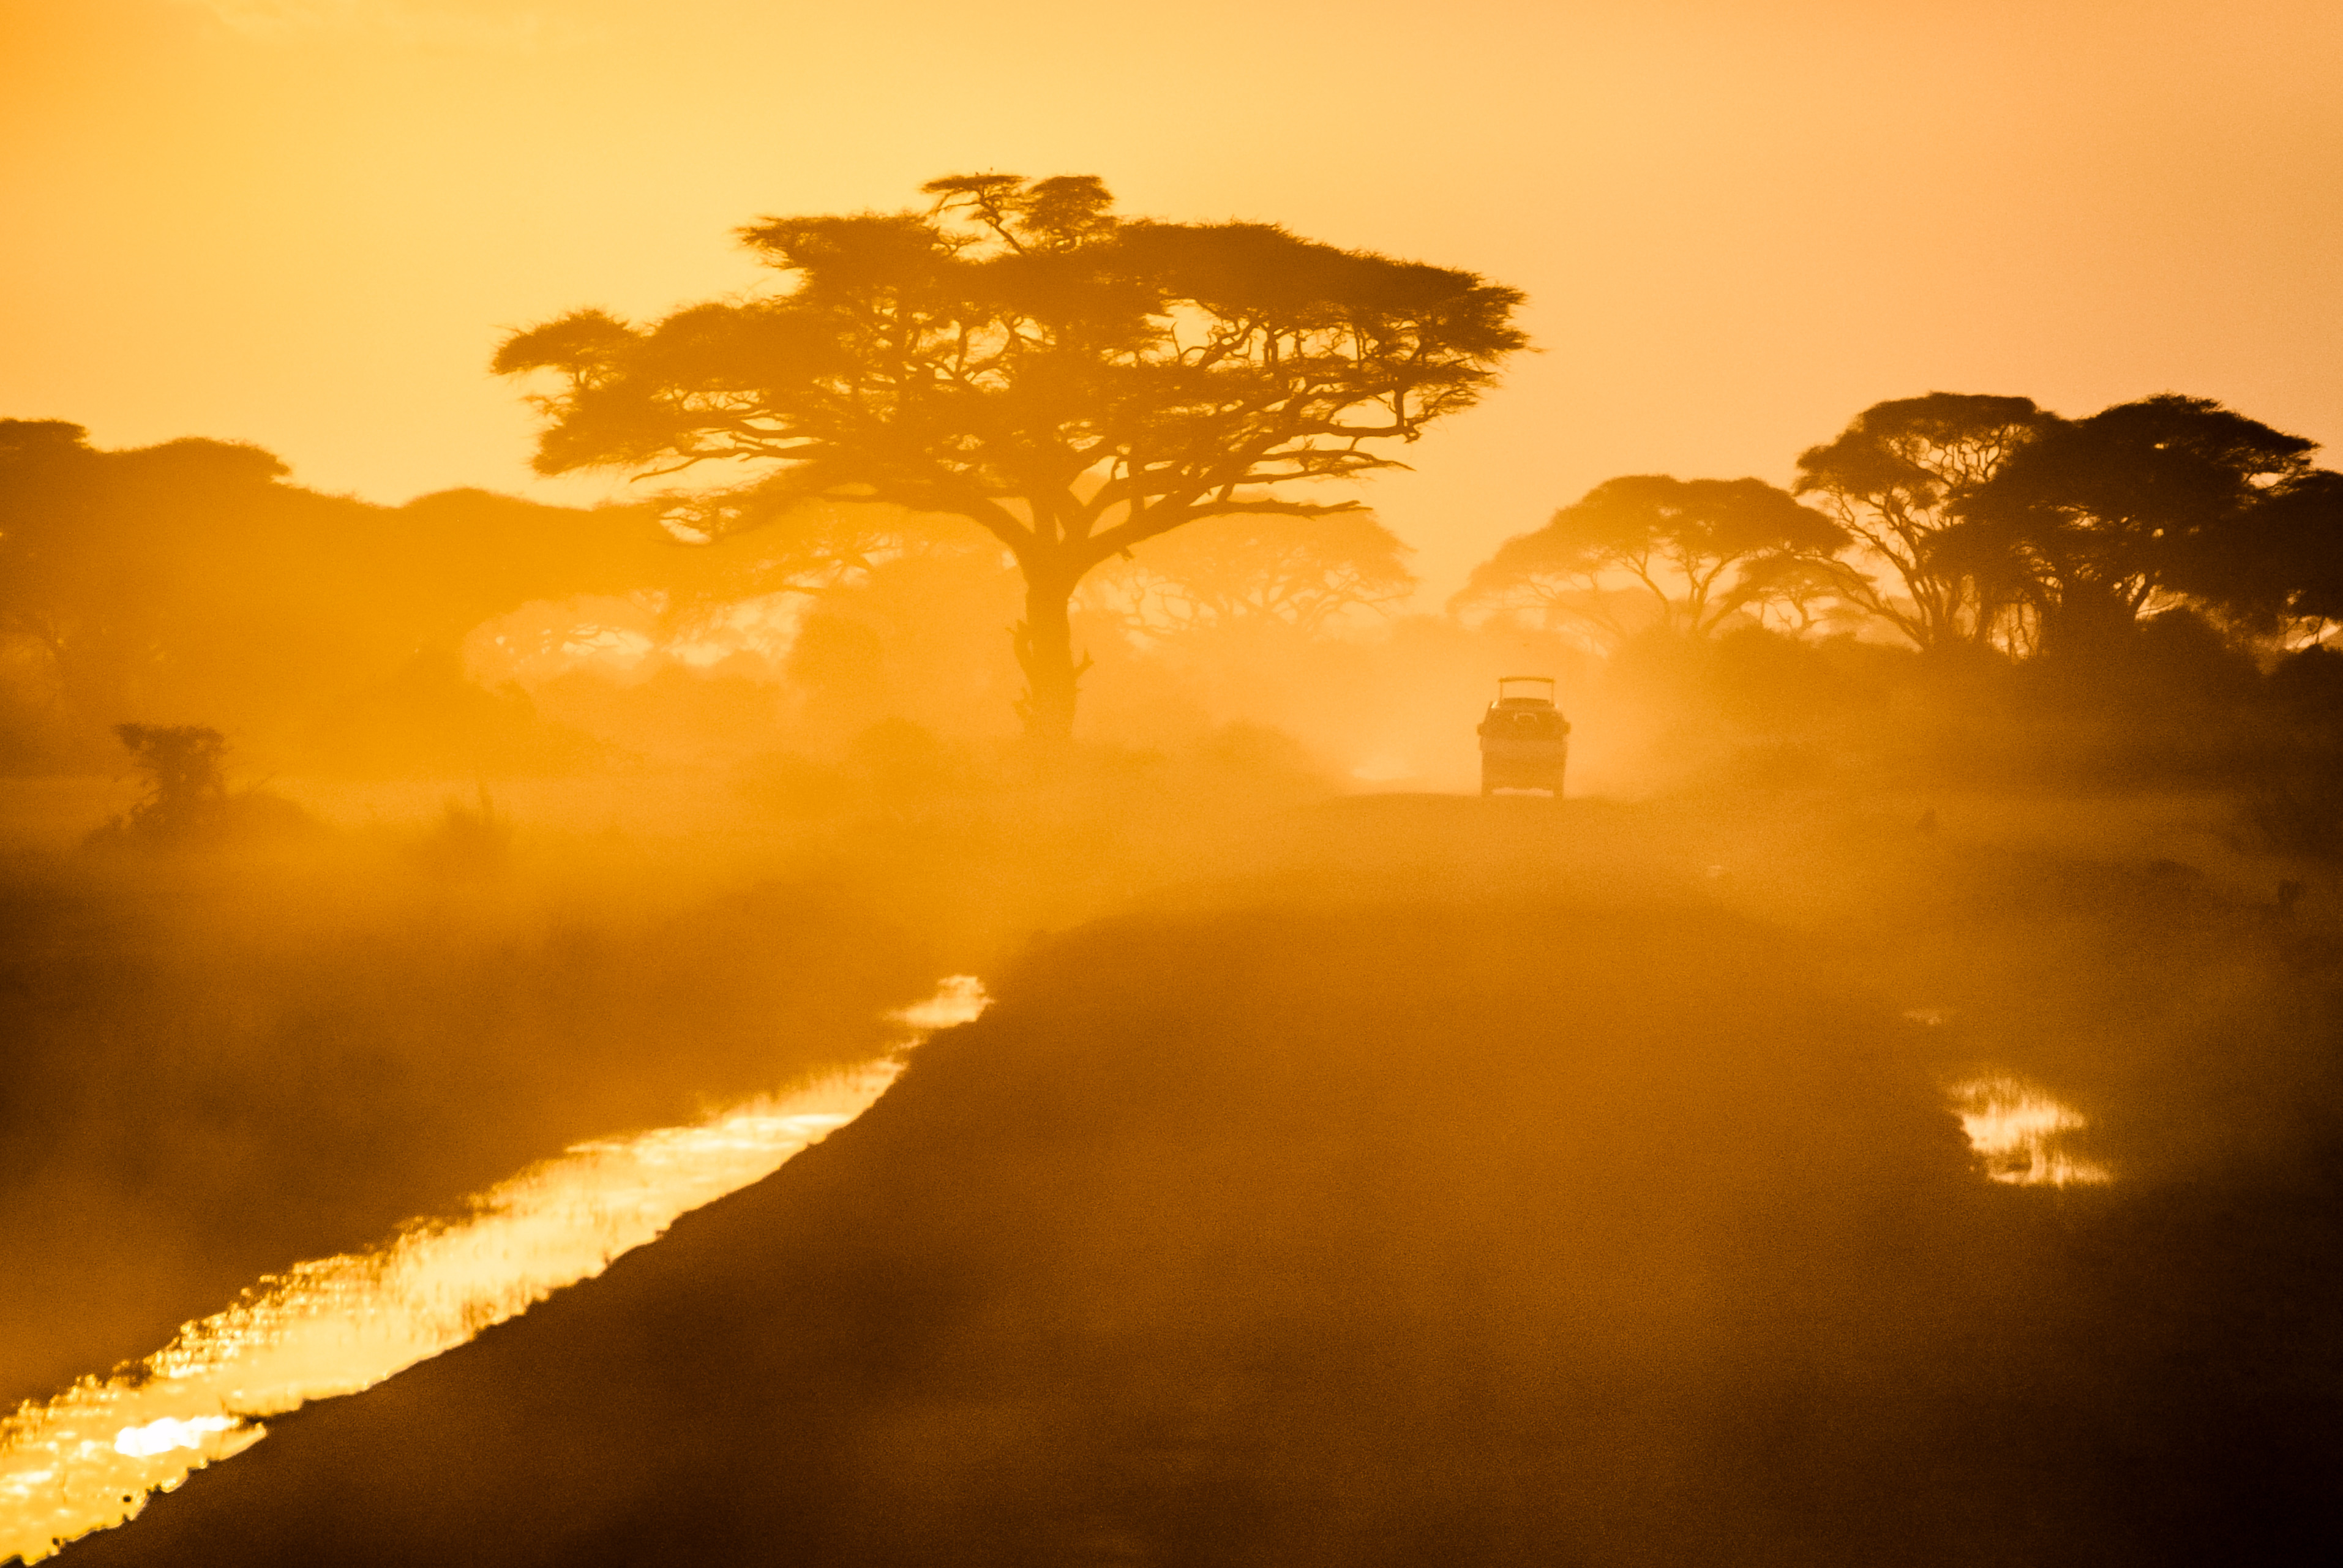
horizon, light, cloud, sky, sun, sunrise, sunset, mist, sunlight, morning, dawn, atmosphere, dusk, evening, reflection, haze, afterglow, atmospheric phenomenon